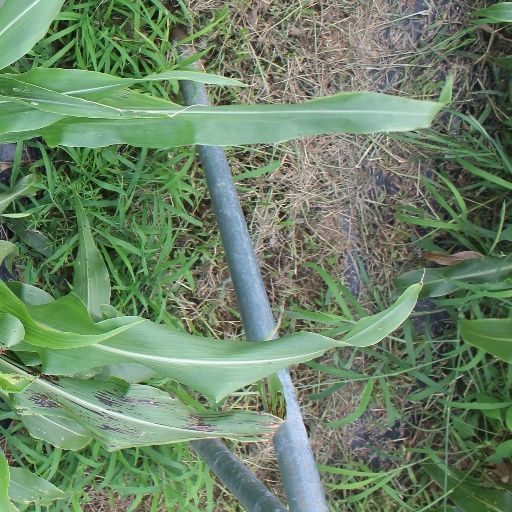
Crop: sorghum